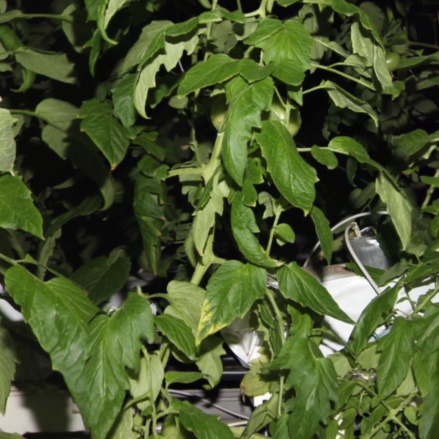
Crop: tomato